He That Believeth in Me

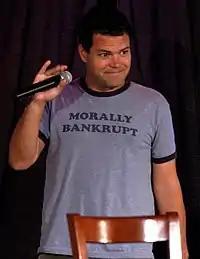
Aaron Douglas attempted an obscene ad-lib on one of his scenes.

Even though "He That Believeth in Me" is the continuation of the season three finale, "Crossroads, Part 2", the episode is often referred to as the third episode in the fourth season, since the producers widely regard "" as the first two episodes in production. In the battle sequence for the teaser of the episode, Ronald D. Moore wanted to keep "the ring ship" (later known in the series as the "Zephyr") from being destroyed, as he had gotten fond of the ship, and always wanted to have the interior of the ship in some sequences, so the ship was only damaged in the episode instead.